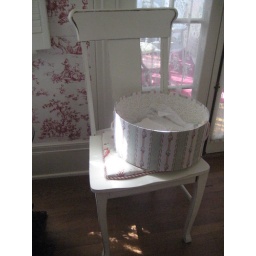
hankies in hat box